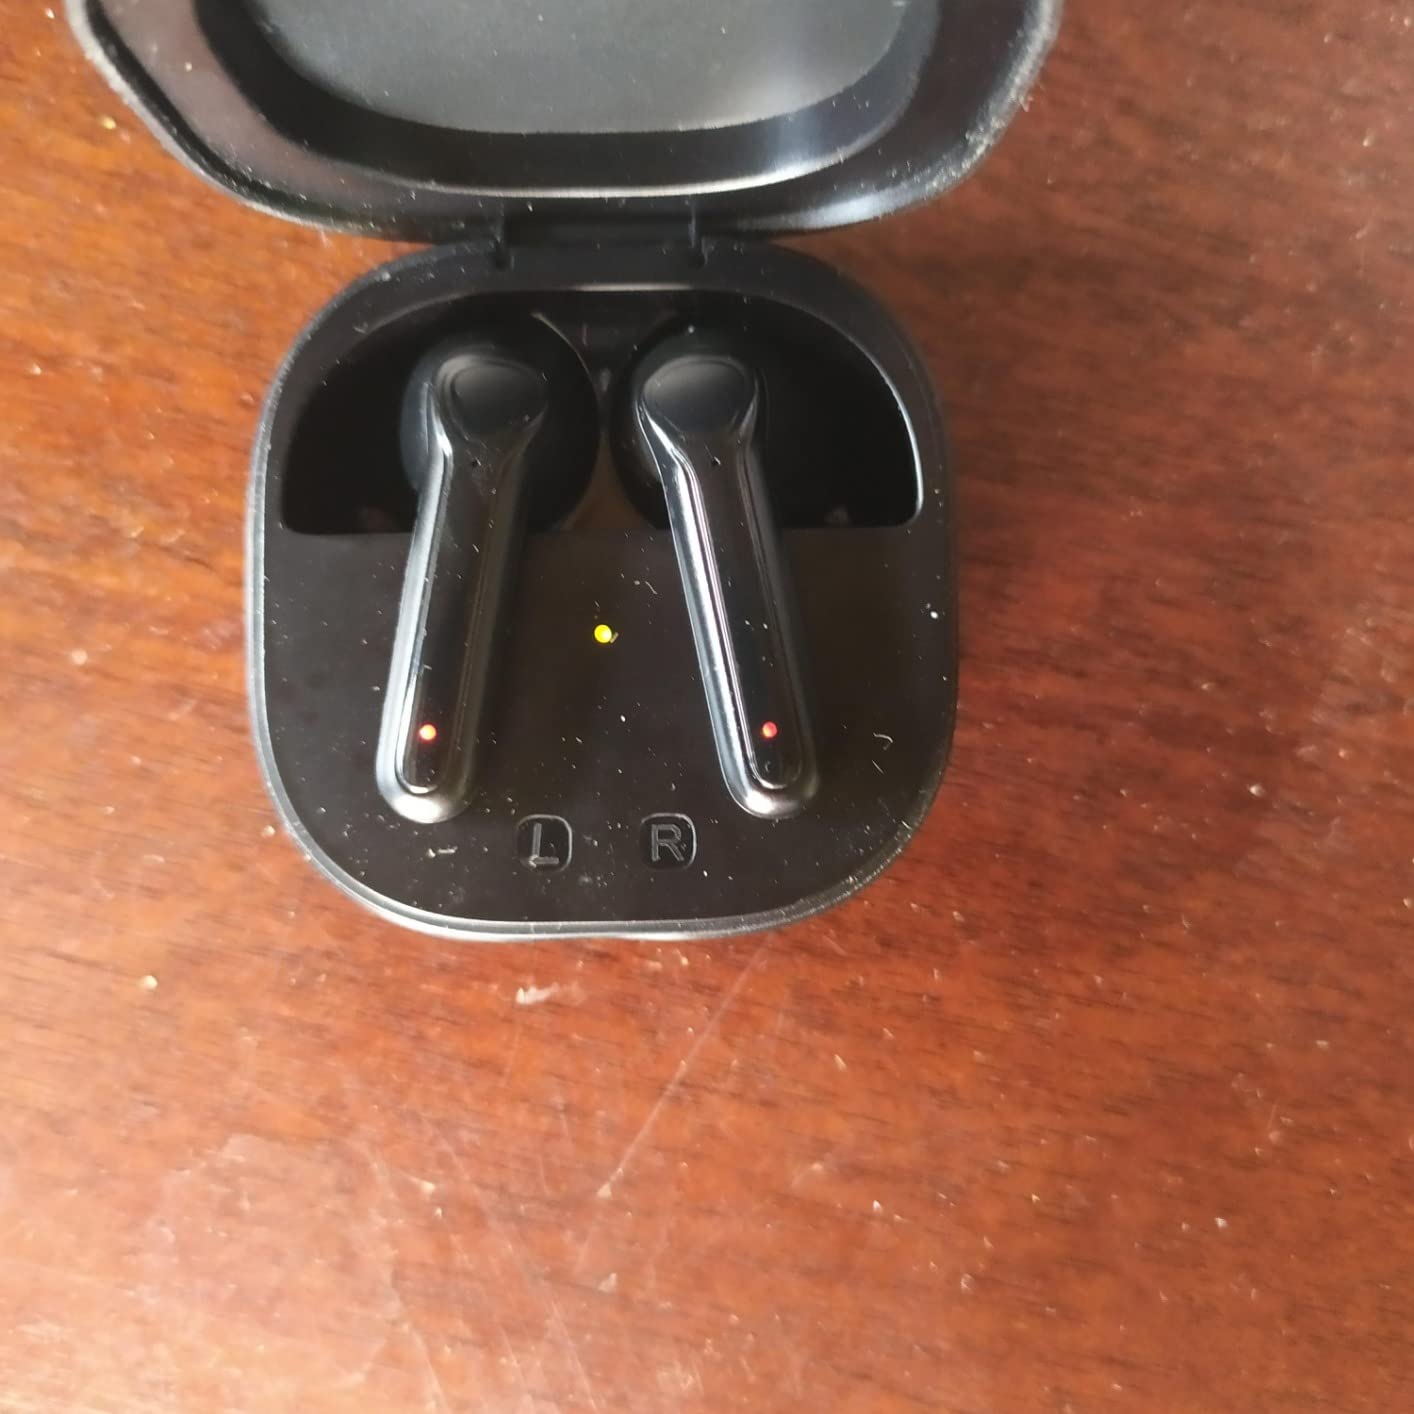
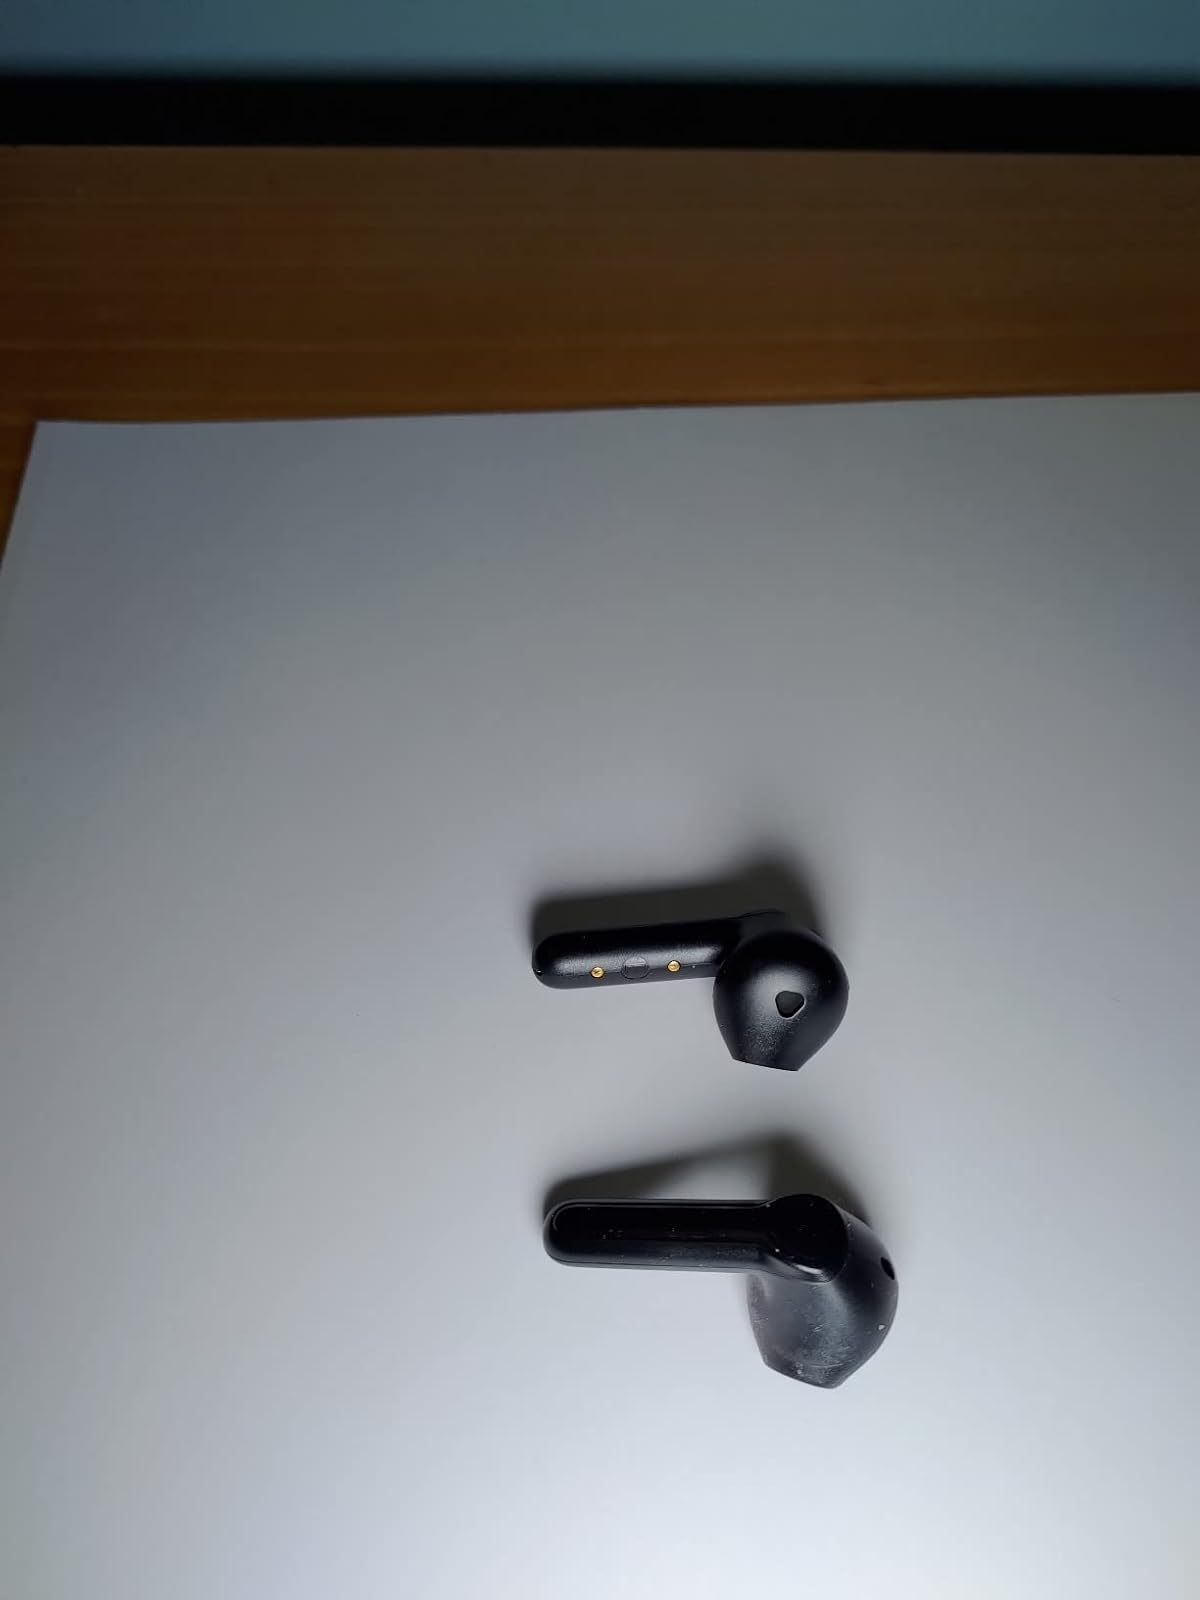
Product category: earbuds
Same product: yes